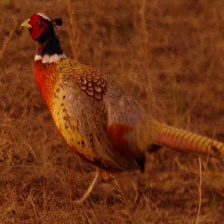
Species: RING-NECKED PHEASANT
Scientific name: PHASIANUS COLCHICUS